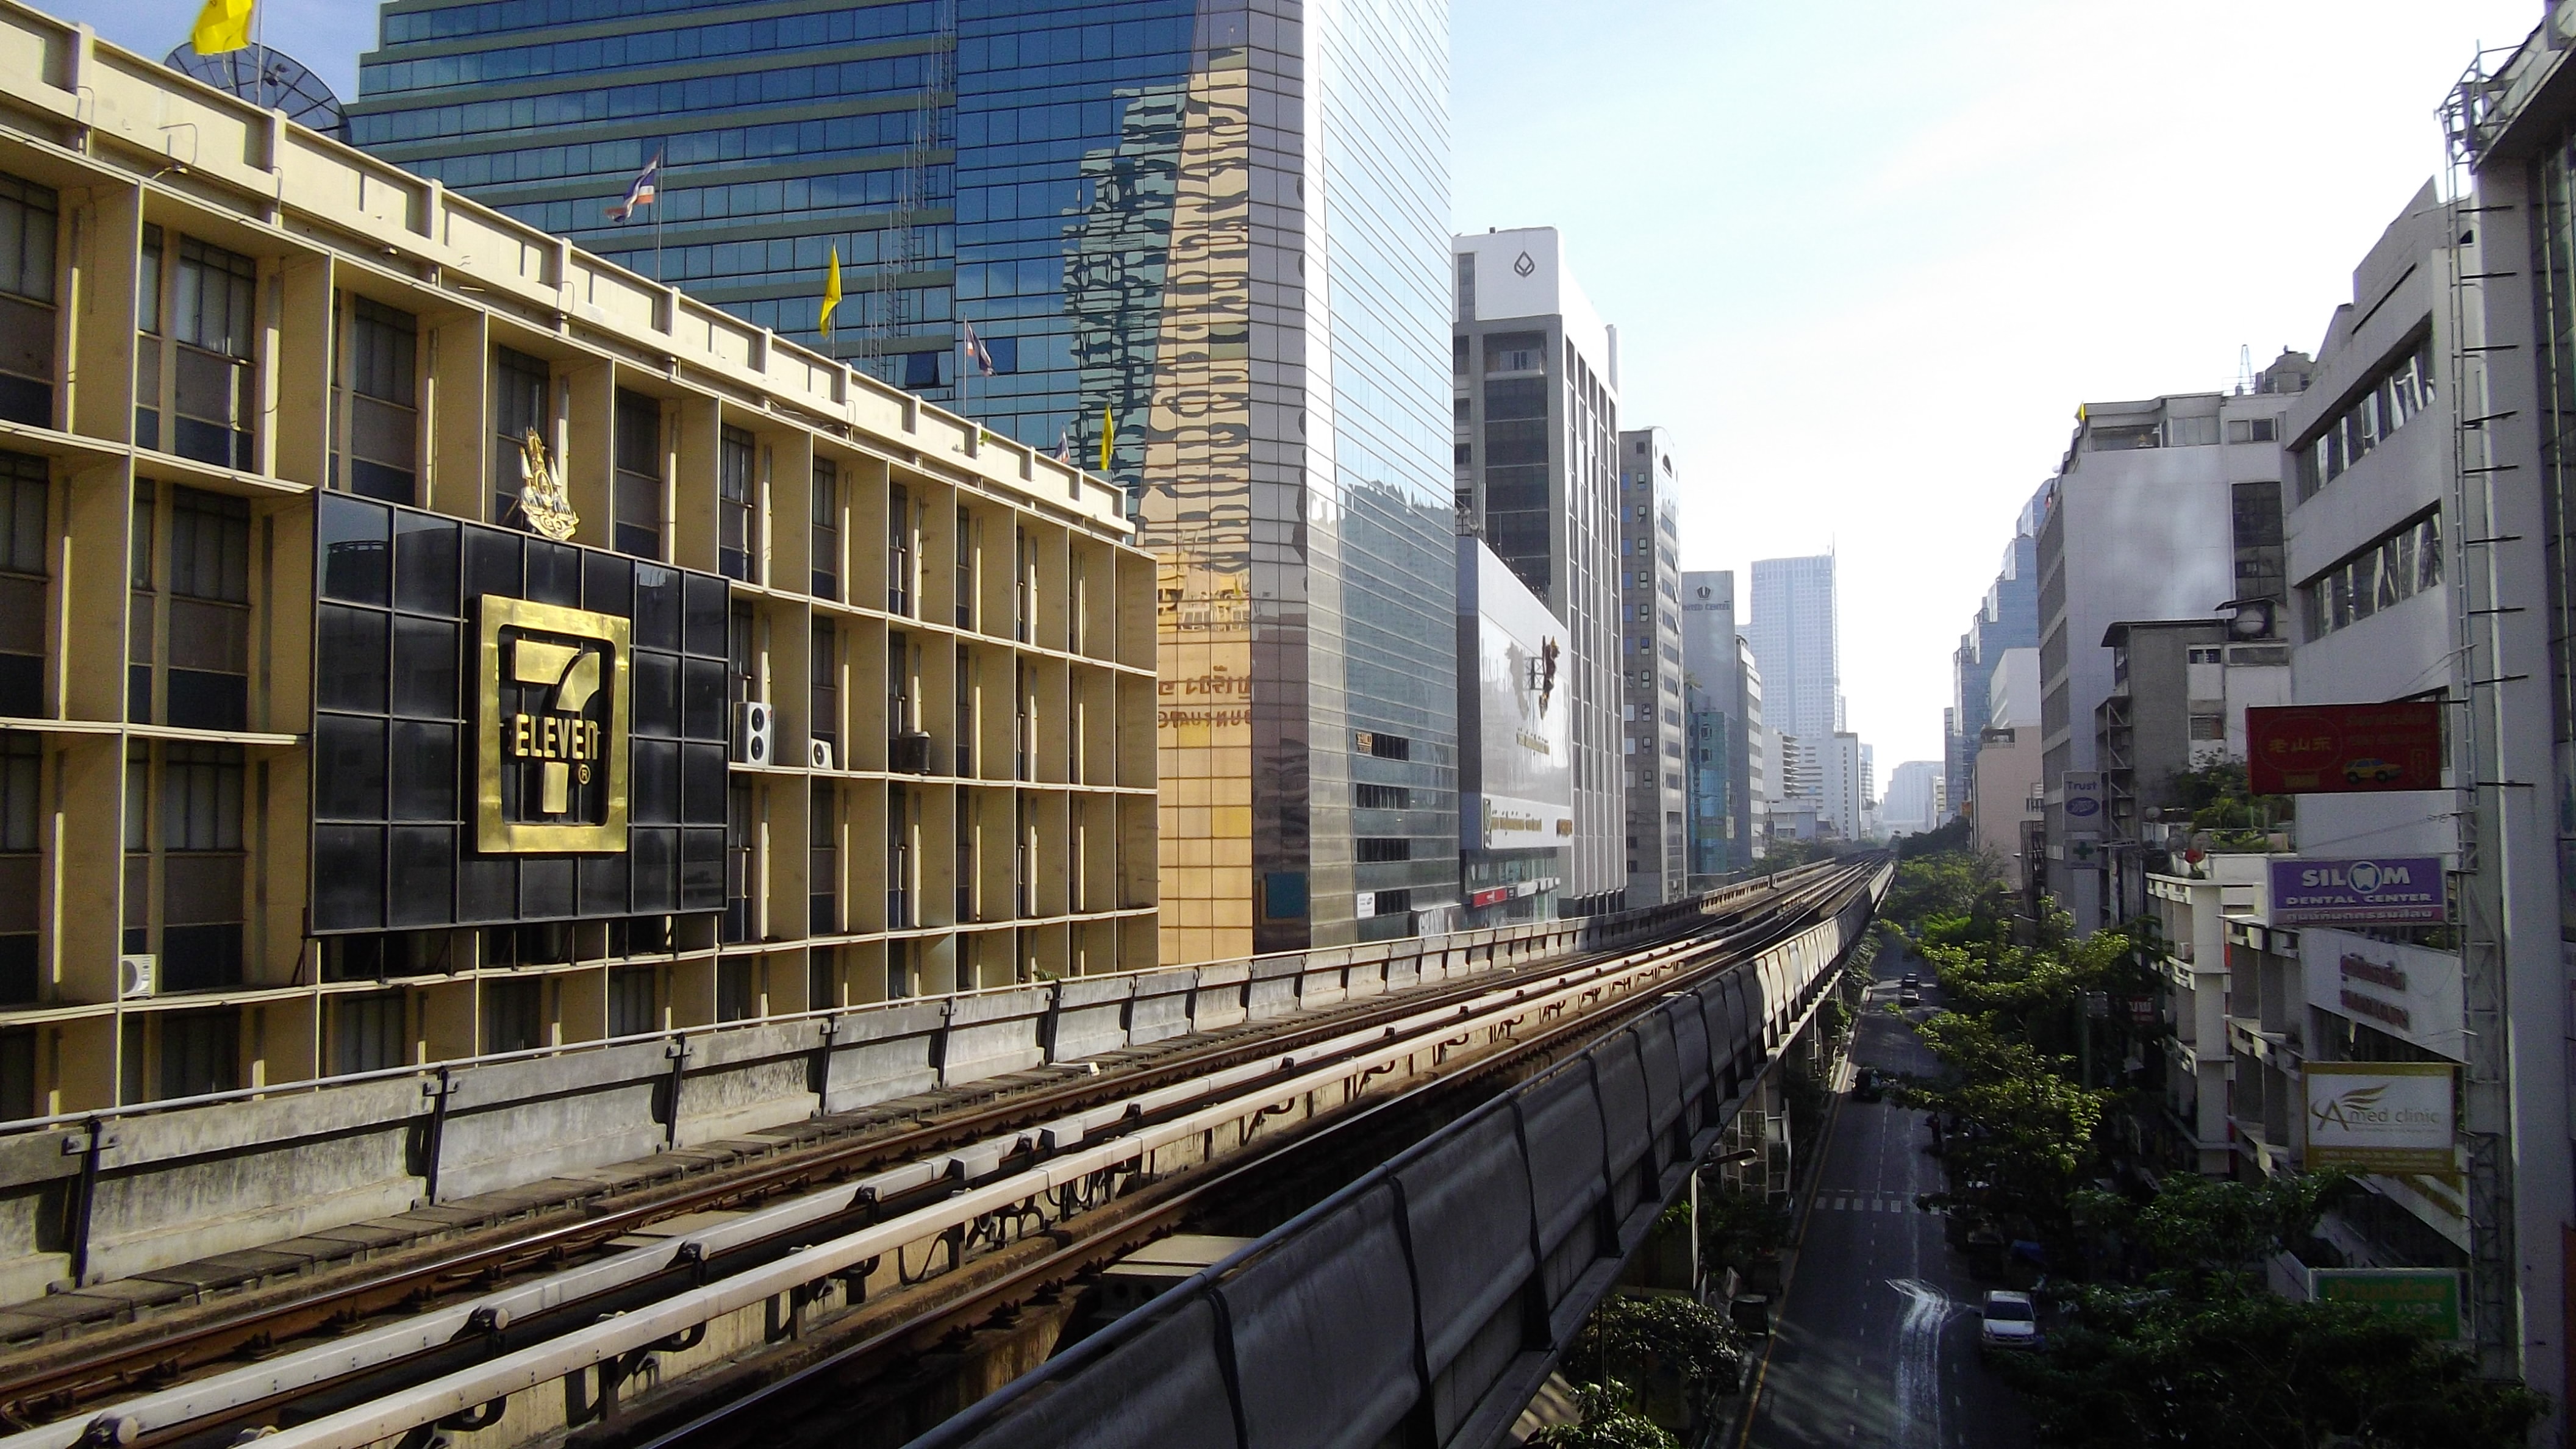
architecture, city, skyscraper, cityscape, downtown, transport, vehicle, facade, waterway, tower block, public transport, thailand, bangkok, metropolis, skytrain, condominium, neighbourhood, urban area, residential area, human settlement, rolling stock, metropolitan area